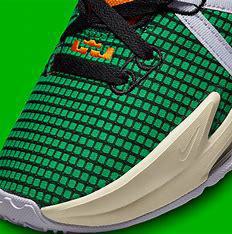
Brand: Nike
Model: Lebron Witness 7